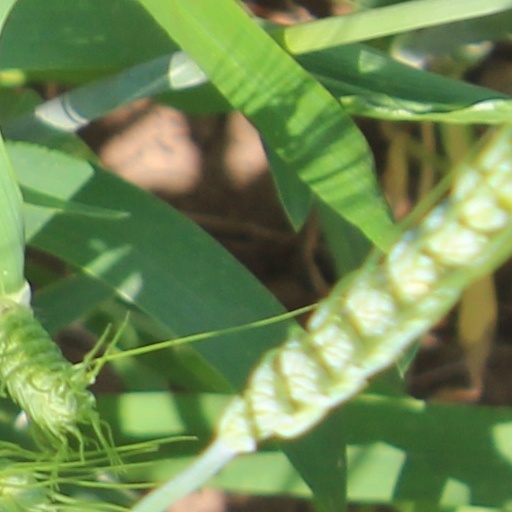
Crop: wheat